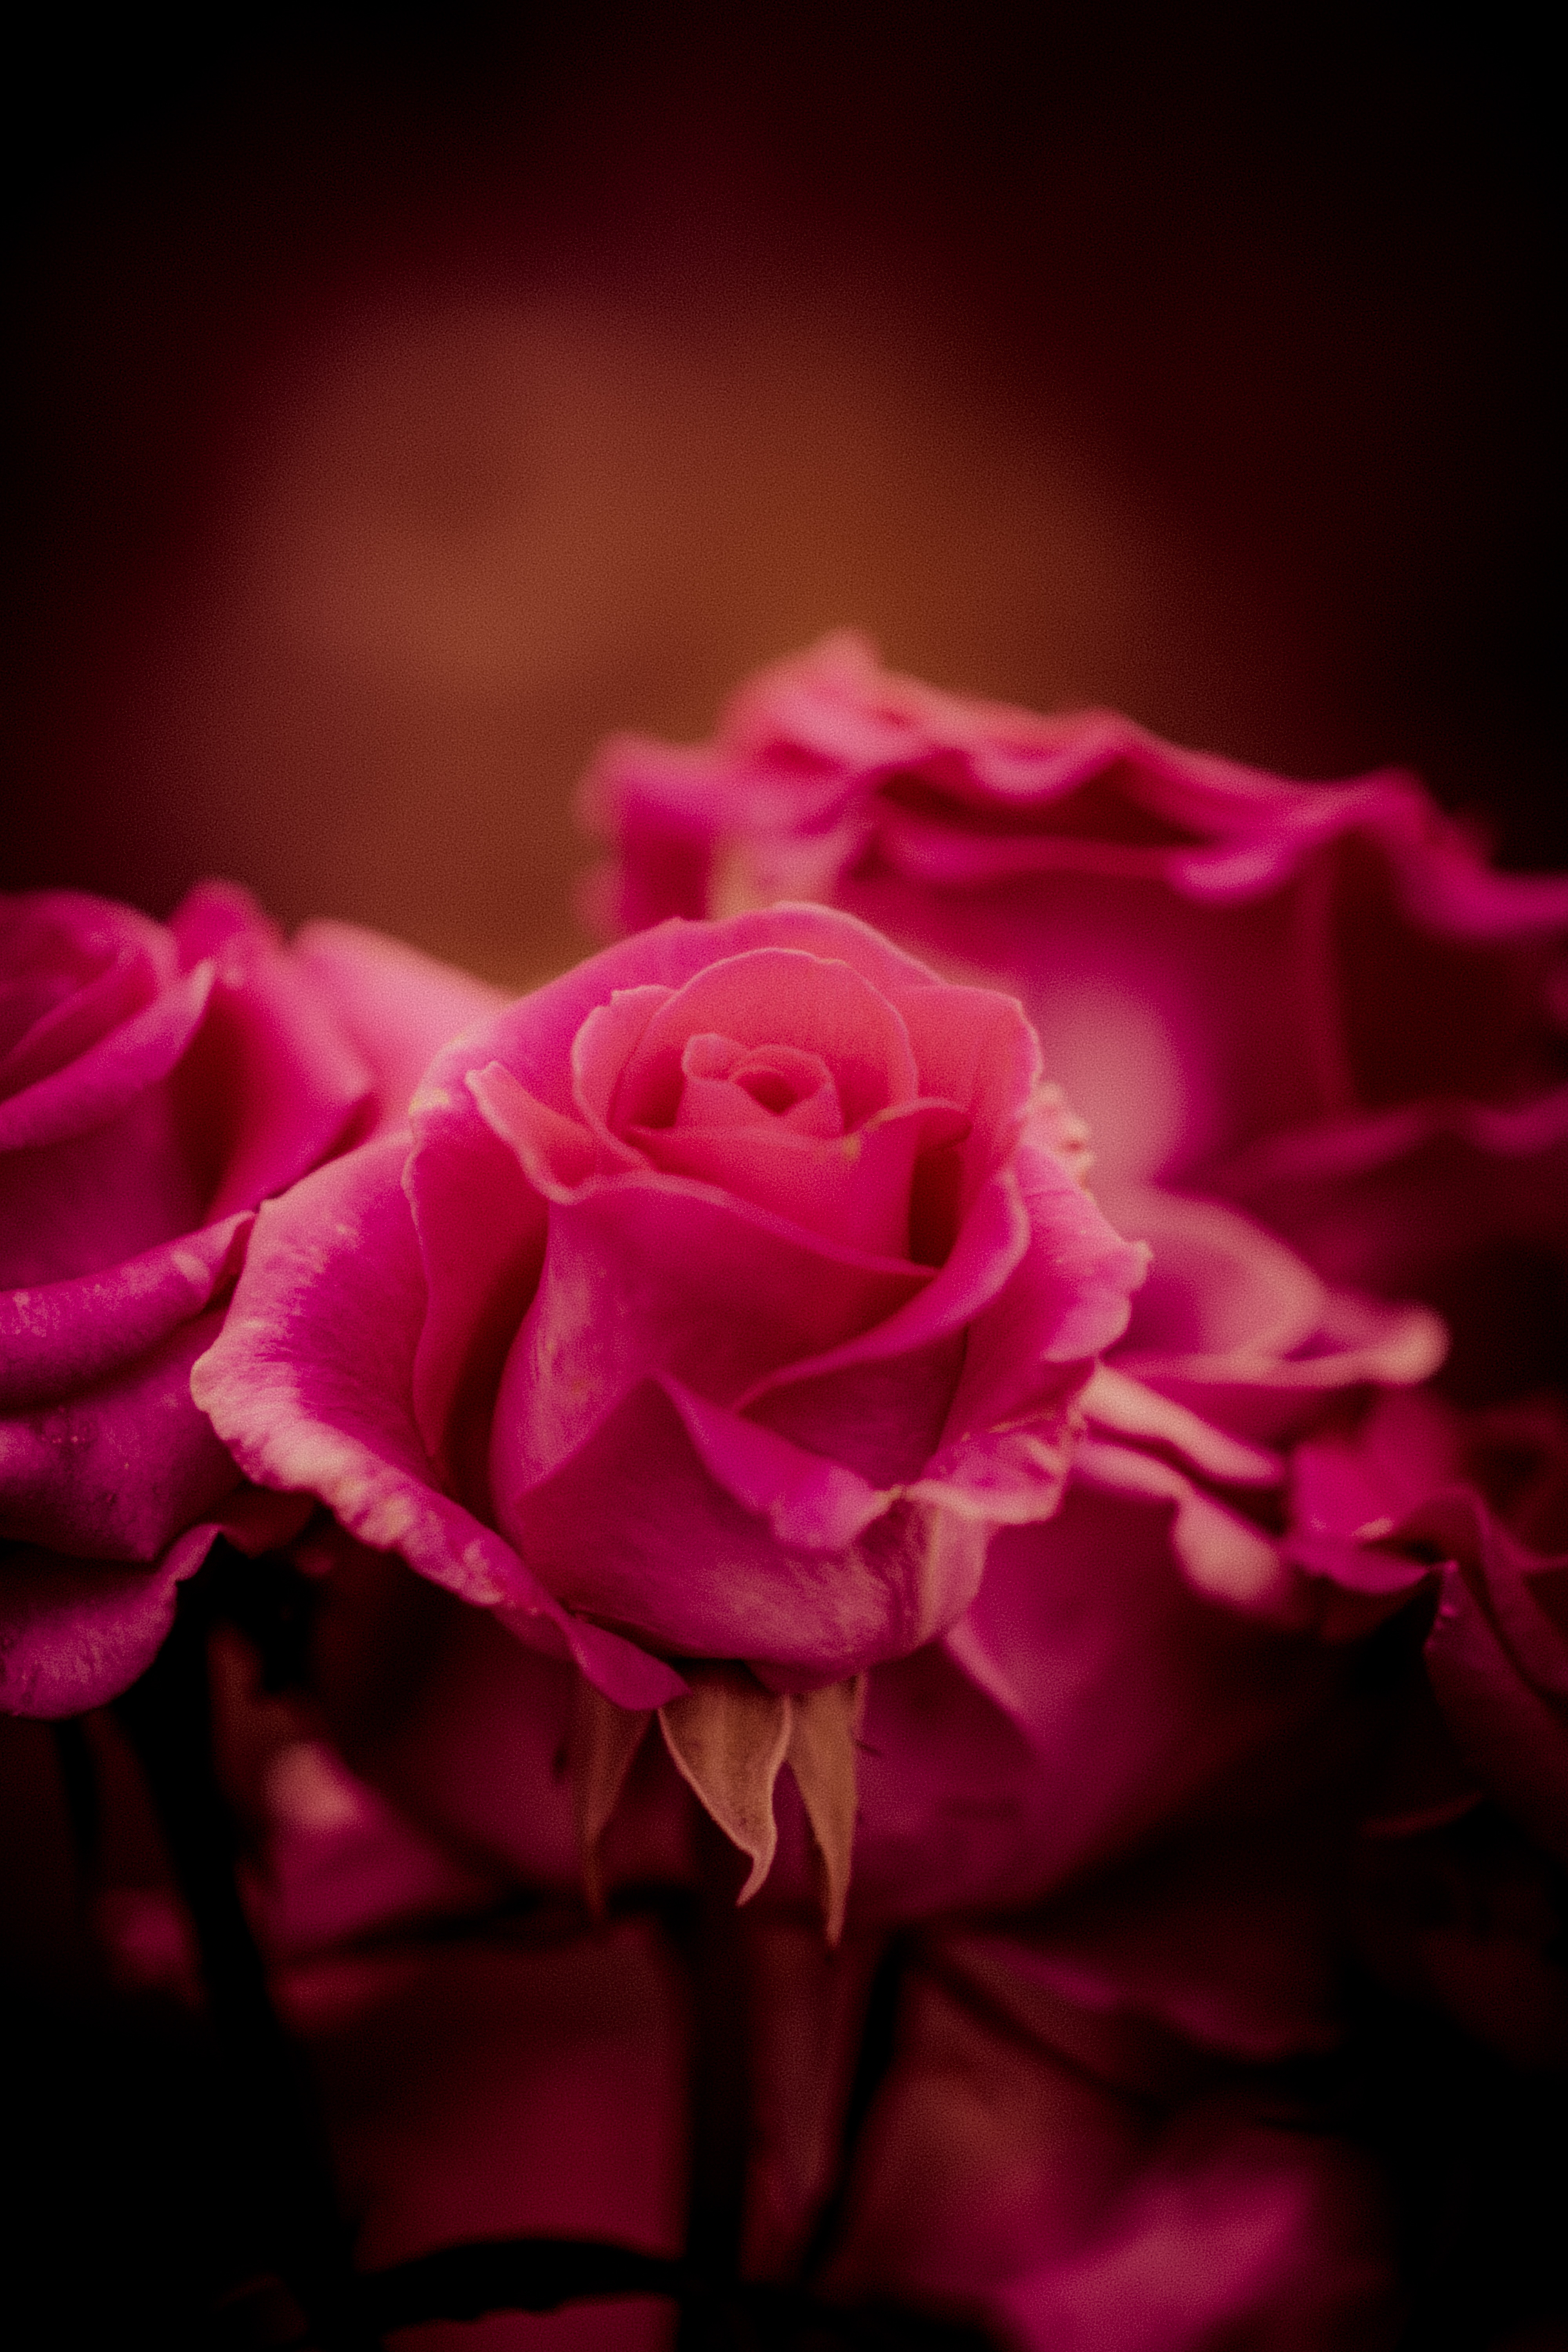
plant, flower, purple, petal, rose, red, darkness, pink, close up, macro photography, flowering plant, garden roses, rose family, land plant, rose order